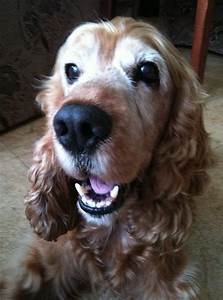
Label: dog